Mouth to Mouth (2005 British film)

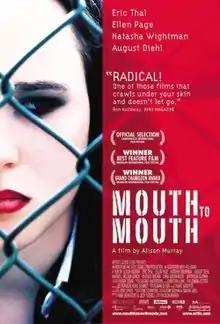
Movie poster

Mouth to Mouth is a 2005 drama starring Elliot Page. The first feature film written and directed by Canadian-born Alison Murray, it won the Grand Chameleon award at the 2005 Brooklyn International Film Festival, and three prizes at the 2007 Annonay International Festival of First Films: Grand Jury, Jury Lycéens (Highschool Students Jury) and Best Music. It was shot on location in England, France, Germany and Portugal.